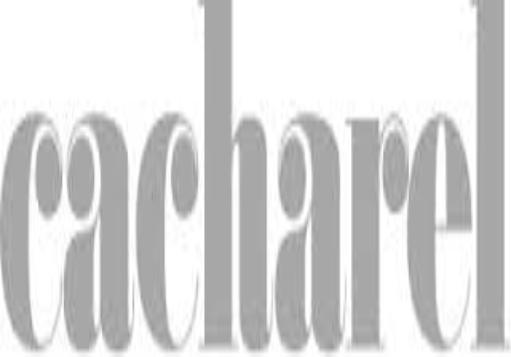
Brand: Cacharel
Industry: Clothes